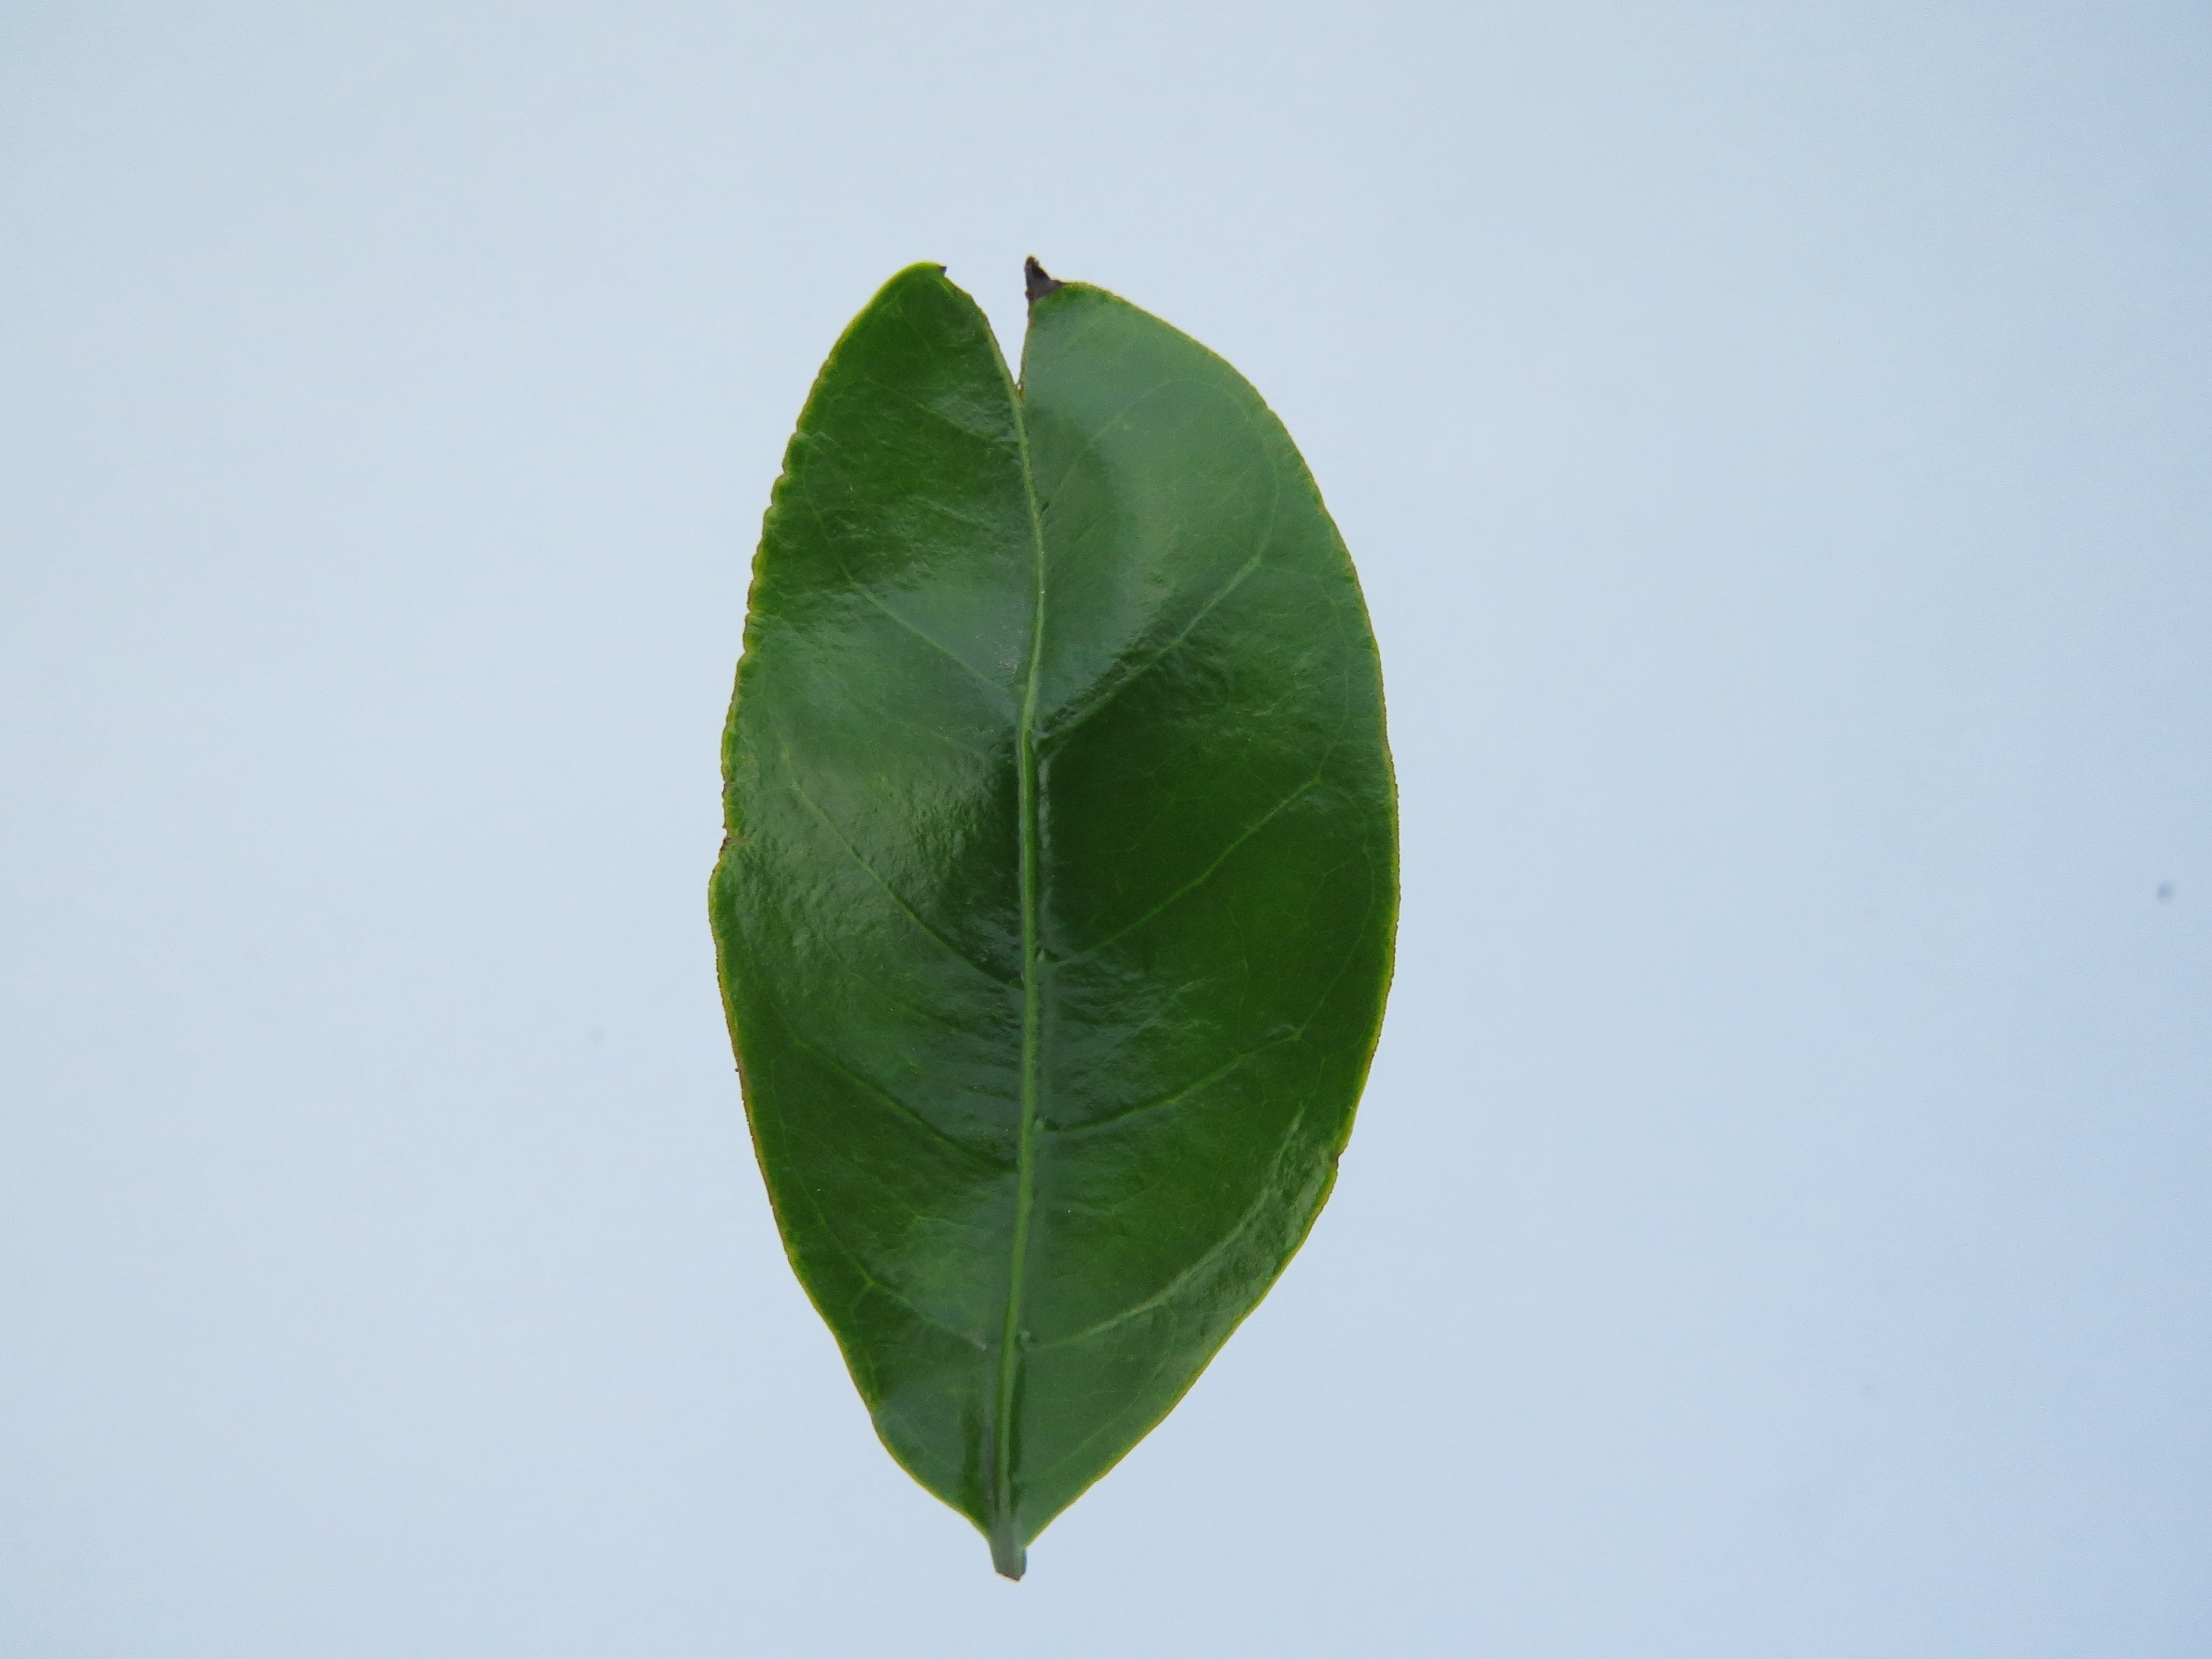
Label: boron-B